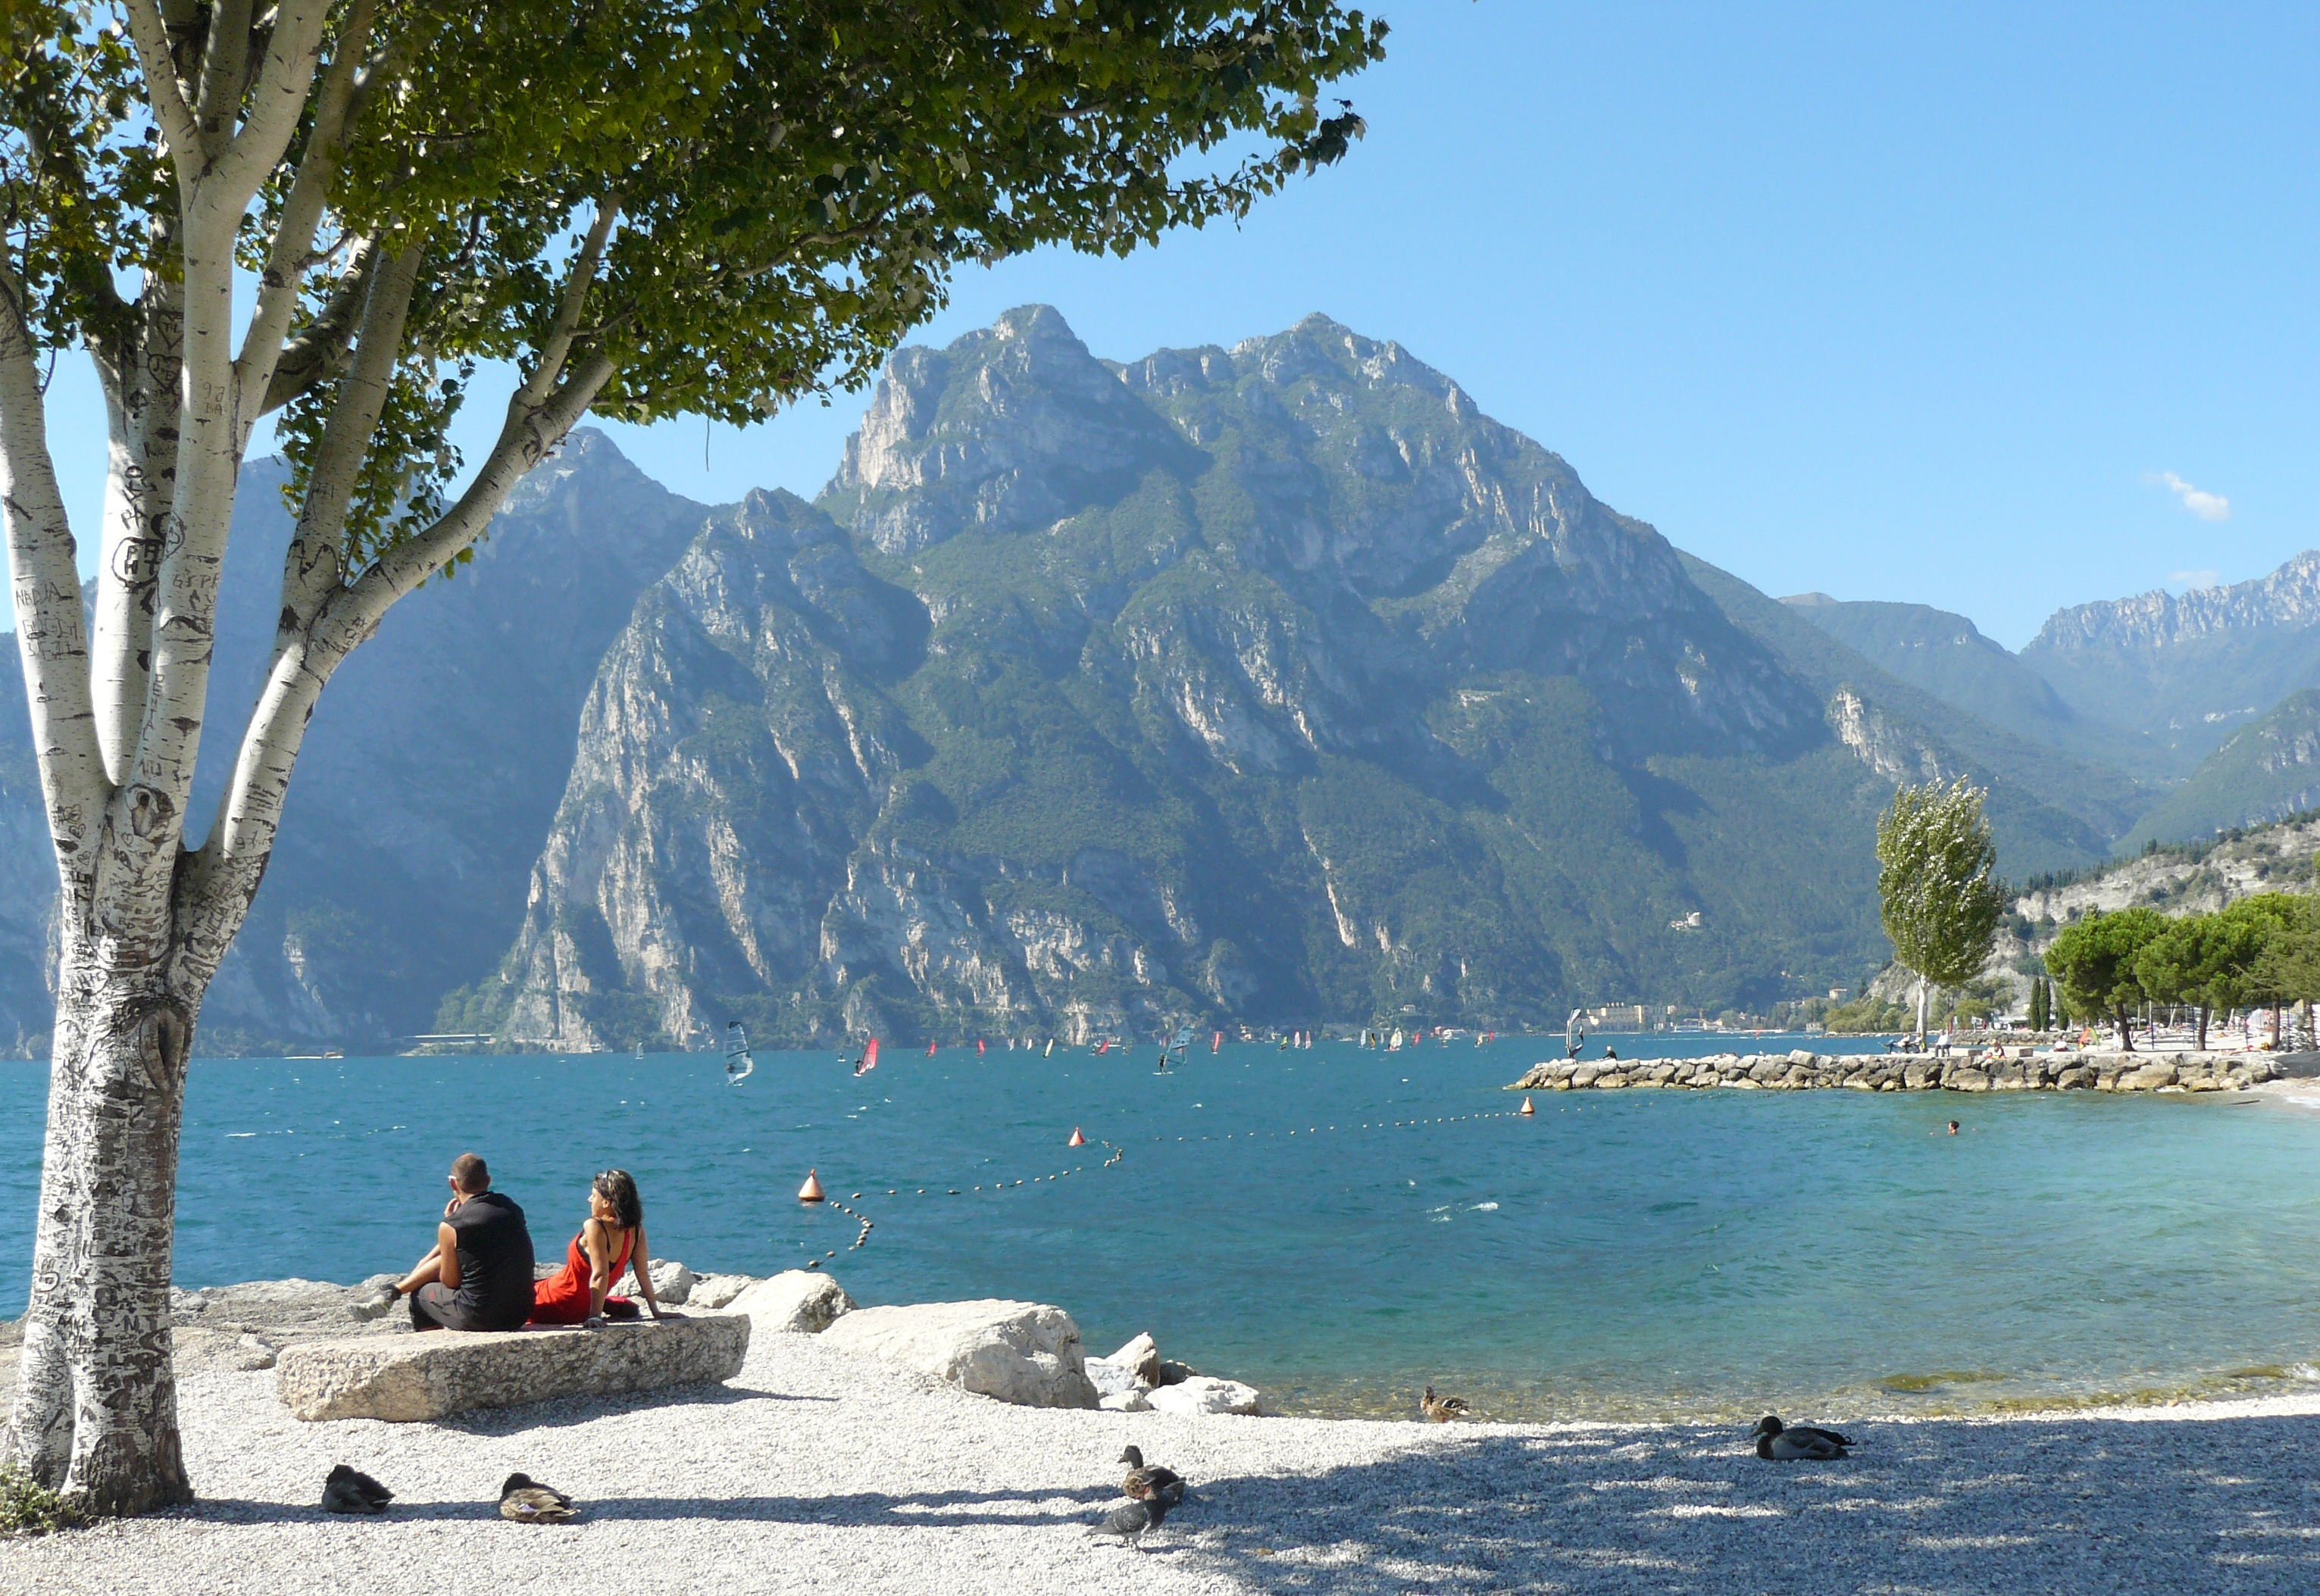
lake garda, italy, water, tree, coast, lake, sea, sky, mountain, shore, coastal and oceanic landforms, bay, tourism, fjord, plant, terrain, mountain range, inlet, boat, mount scenery, landscape, promontory, river, glacial landform, ocean, beach